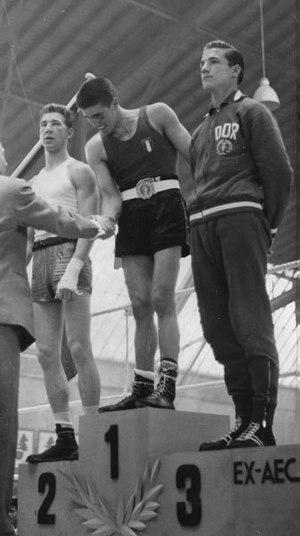
Henryk Dampc est un boxeur polonais né le 12 avril 1935 à Wejherowo et mort le 24 mars 2000 à Gdynia.